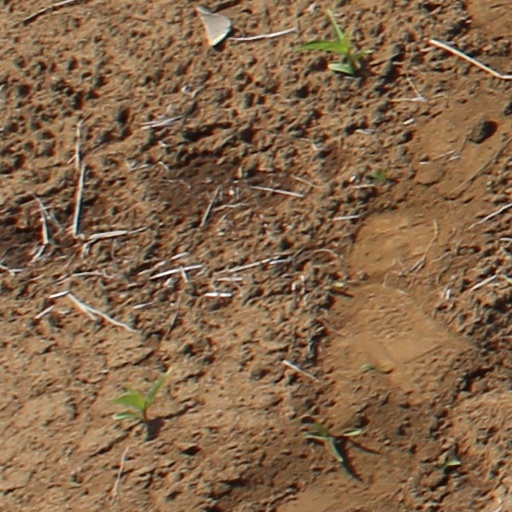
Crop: wheat